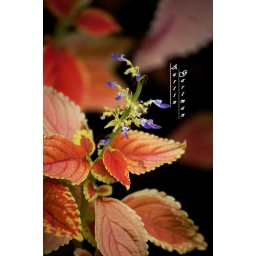
The deep reds to light pinks in the leaves and then to the purple- blue flowers, weird yet amazing little plant